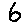
Label: 6